Dear Darlin'

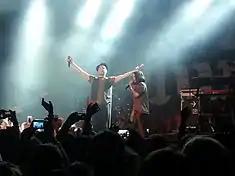
Olly Murs and Alizée singing the French version of "Dear Darlin’" – Le Trianon, Paris, 2013.

Murs' first live performances of the song were during promotion of the "Right Place Right Time" album at the end of 2012, when he performed it acoustically for the ninth series of "The Xtra Factor" and "This Morning". It was subsequently performed on his UK and Ireland arena tour for the album in March 2013. In May 2013, he was briefly interviewed and performed the song on "", and as part of his set on the final day of "BBC Radio 1's Big Weekend" in Derry. The song was also performed at the 2013 Royal Variety Performance.